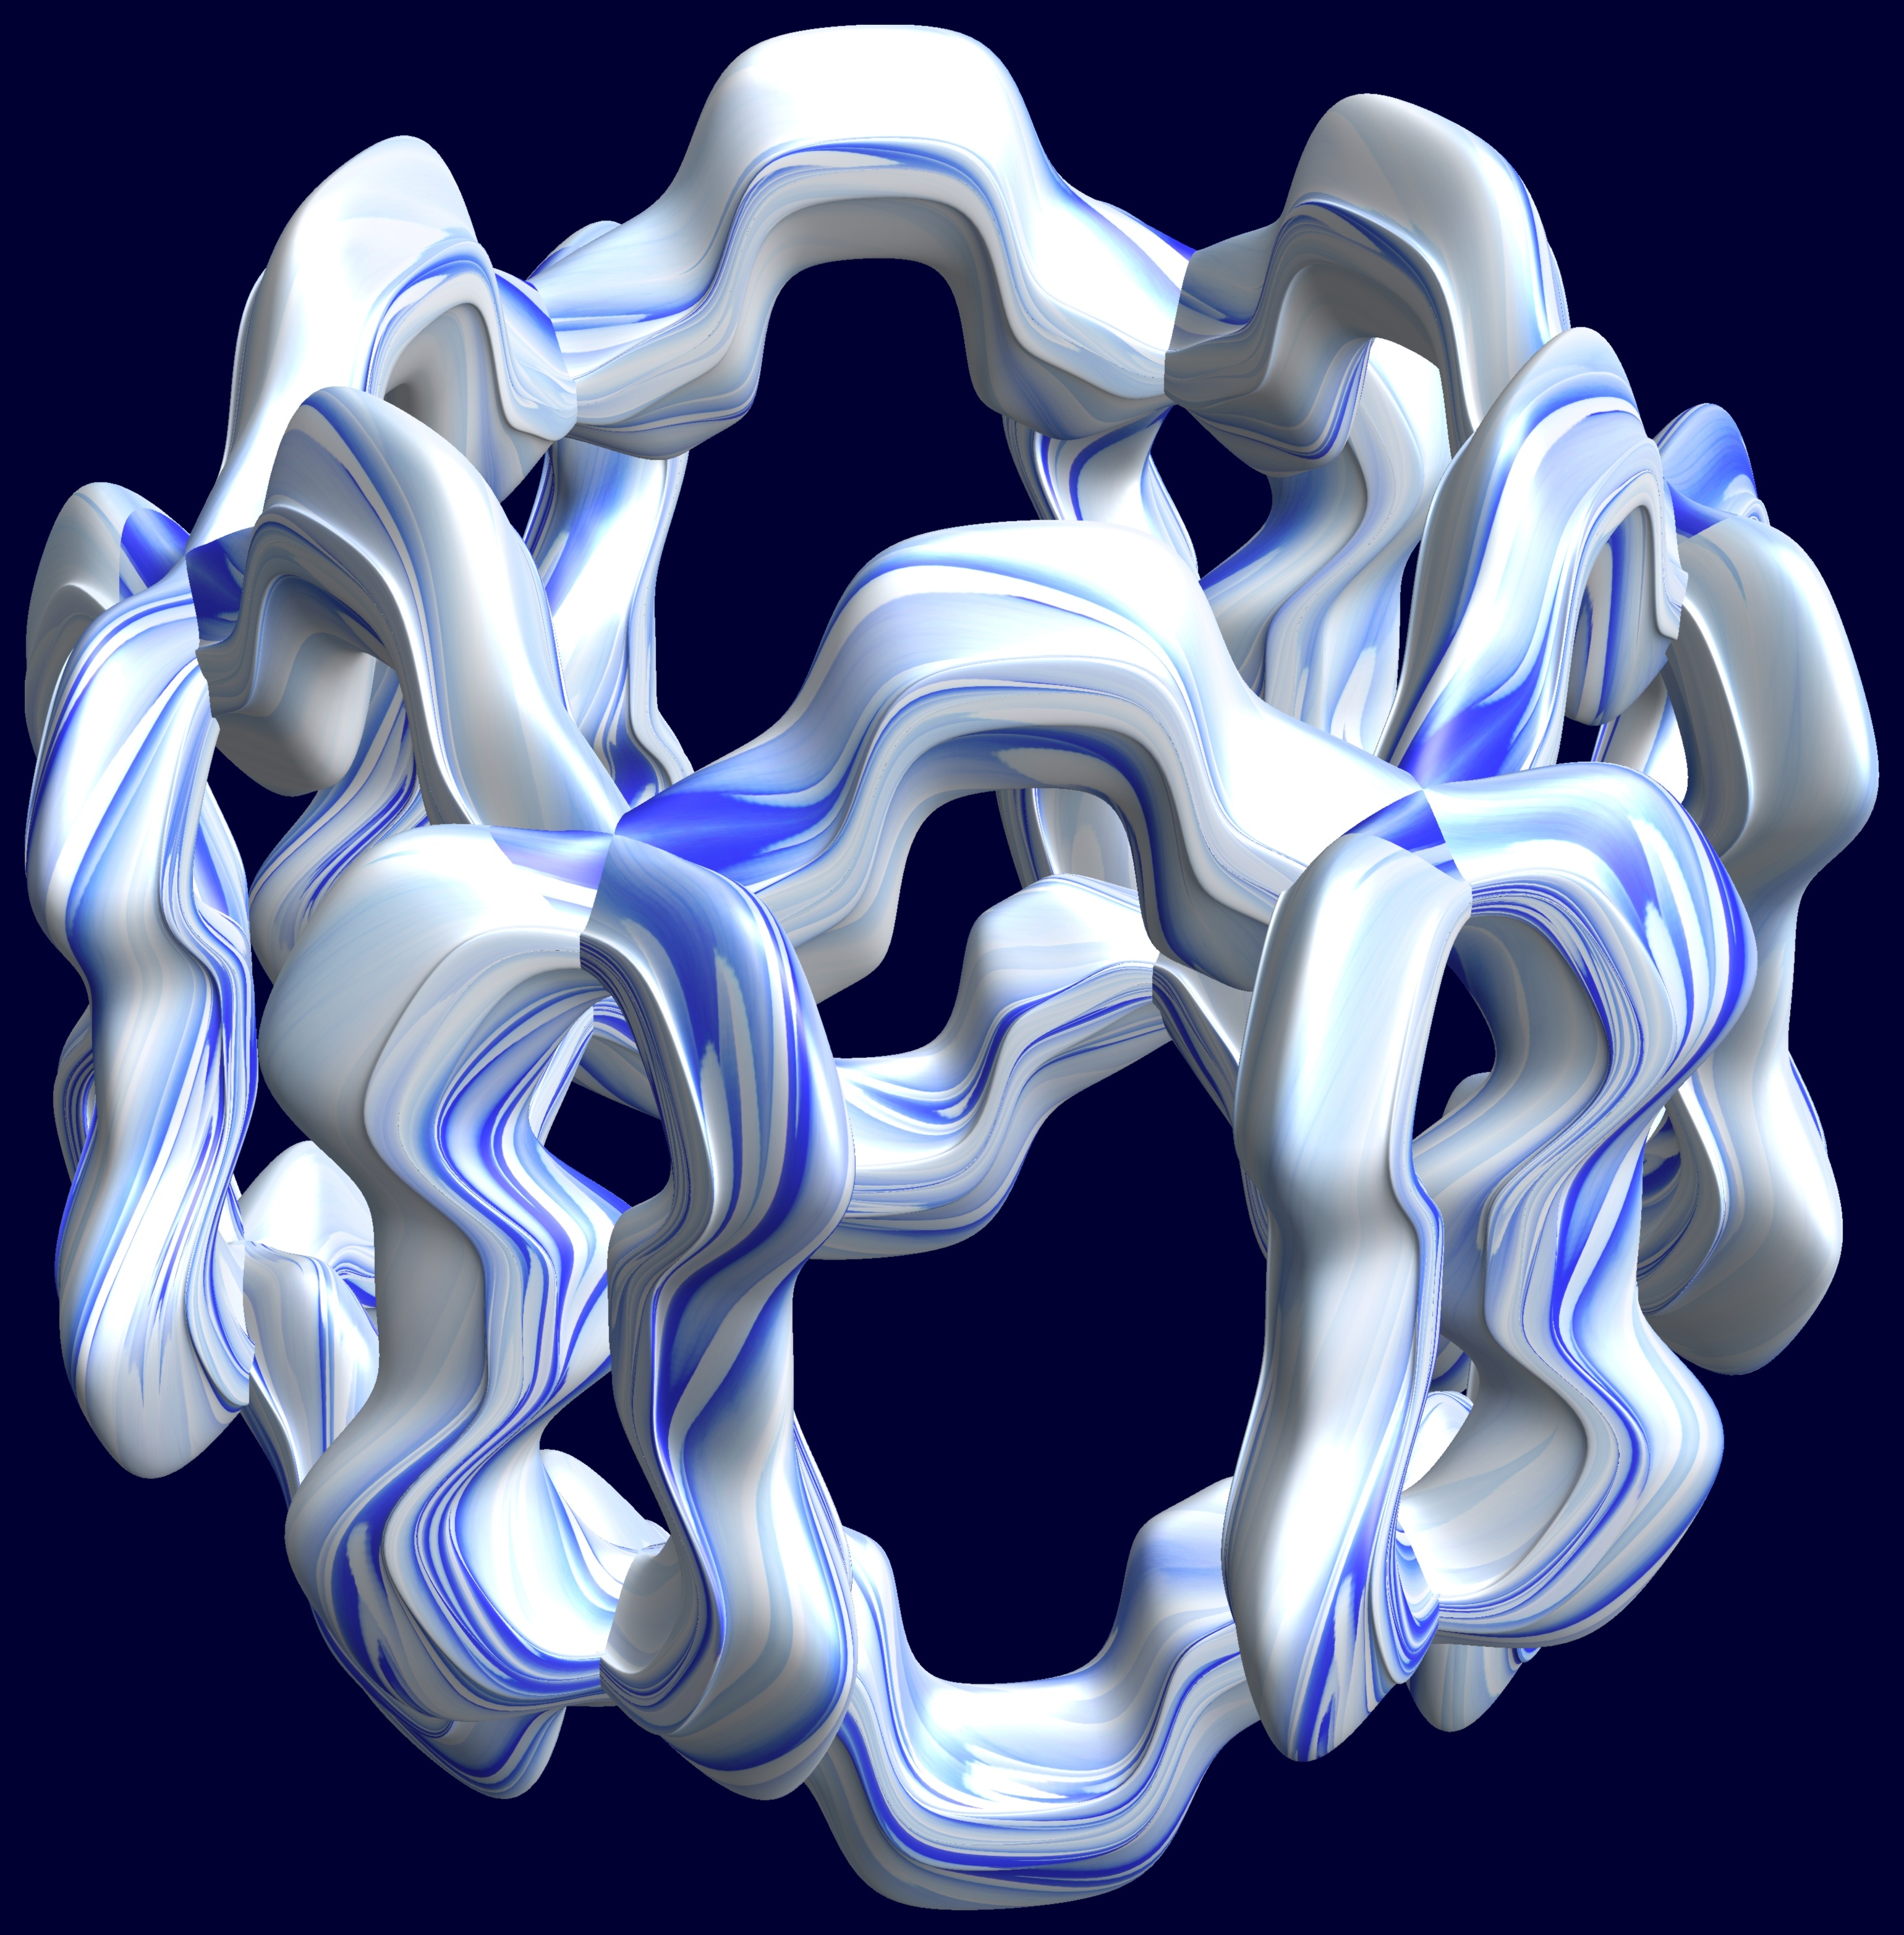
structure, wheel, texture, pattern, geometry, circle, font, sculpture, illustration, design, symmetry, 3d, graphic, organ, shape, torus, mathematica, cg, parametricplot3d, code, program, algorithm, mapping, geometricsculpture, hexagram, squarewave